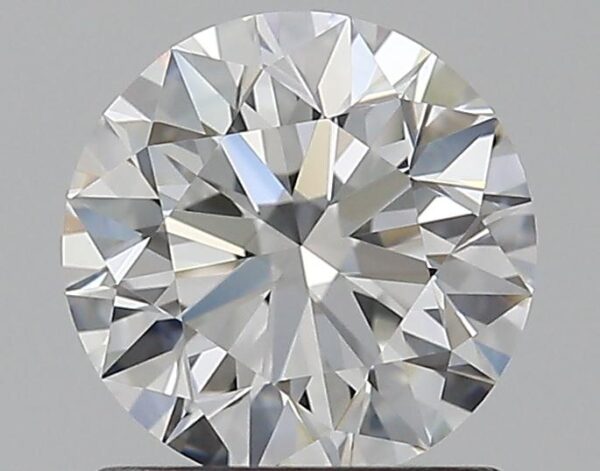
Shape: round
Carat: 1.01
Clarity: VVS2
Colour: G
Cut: EX
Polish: EX
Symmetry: EX
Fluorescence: F
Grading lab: GIA
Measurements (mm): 6.38 x 6.42 x 4